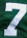
Number: 7